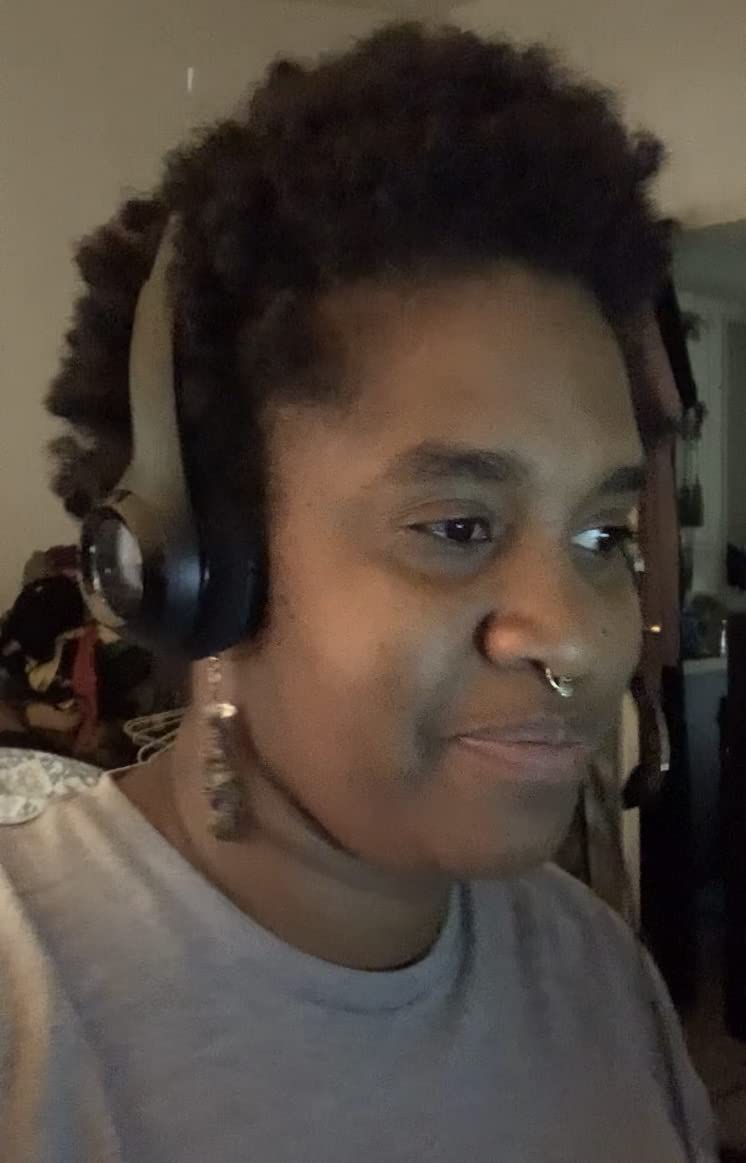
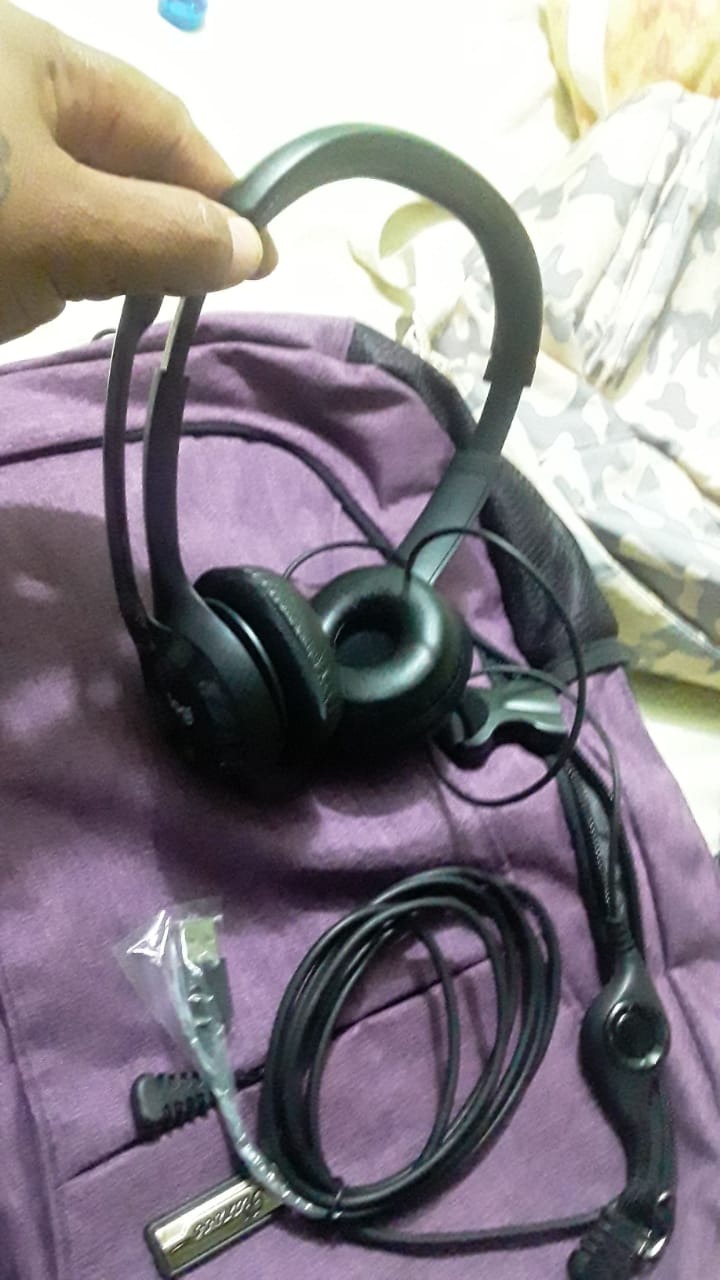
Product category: headphones
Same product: yes